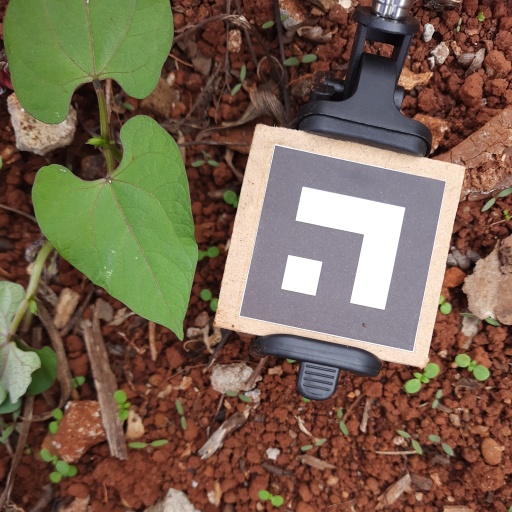
Observations: wavy surface, no eating holes, under cloudy sky